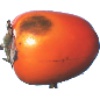
Label: kaki